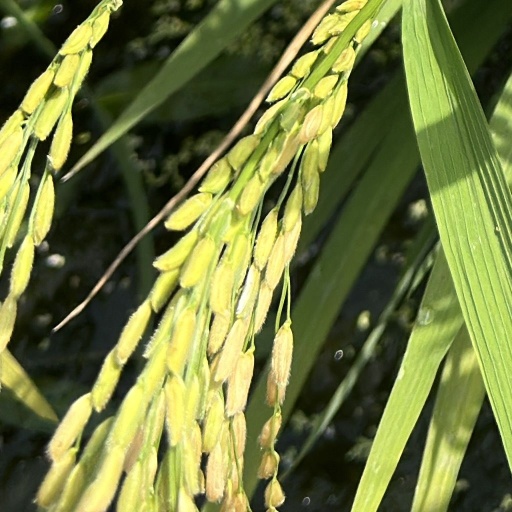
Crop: rice